Cyprus problem

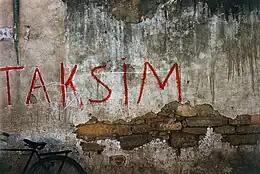
"TAKSİM" (division) graffiti on a wall in Nicosia in the late 1950s

In 1950, Michael Mouskos, Bishop Makarios of Kition (Larnaca), was elevated to Archbishop Makarios III of Cyprus. In his inaugural speech, he vowed not to rest until union with "mother Greece" had been achieved. In Athens, "enosis" was a common topic of conversation, and a Cypriot native, Colonel George Grivas, was becoming known for his strong views on the subject. In anticipation of an armed struggle to achieve "enosis", Grivas visited Cyprus in July 1951. He discussed his ideas with Makarios but was disappointed by the archbishop's contrasting opinion as he proposed a political struggle rather than an armed revolution against the British. From the beginning, and throughout their relationship, Grivas resented having to share leadership with the archbishop. Makarios, concerned about Grivas's extremism from their very first meeting, preferred to continue diplomatic efforts, particularly efforts to get the United Nations involved. The feelings of uneasiness that arose between them never dissipated. In the end, the two became enemies. In the meantime, on 16 August [Papagos Government] 1954, Greece's UN representative formally requested that self-determination for the people of Cyprus be applied. Turkey rejected the idea of the union of Cyprus and Greece. Turkish Cypriot community opposed Greek Cypriot "enosis" movement, as under British rule the Turkish Cypriot minority status and identity were protected. Turkish Cypriot identification with Turkey had grown stronger in response to overt Greek nationalism of Greek Cypriots, and after 1954 the Turkish government had become increasingly involved. In the late summer and early autumn of 1954, the Cyprus problem intensified. On Cyprus the colonial government threatened publishers of seditious literature with up to two years imprisonment. In December the UN General Assembly announced the decision "not to consider the problem further for the time being, because it does not appear appropriate to adopt a resolution on the question of Cyprus". Reaction to the setback at the UN was immediate and violent, resulting in the worst rioting in Cyprus since 1931.